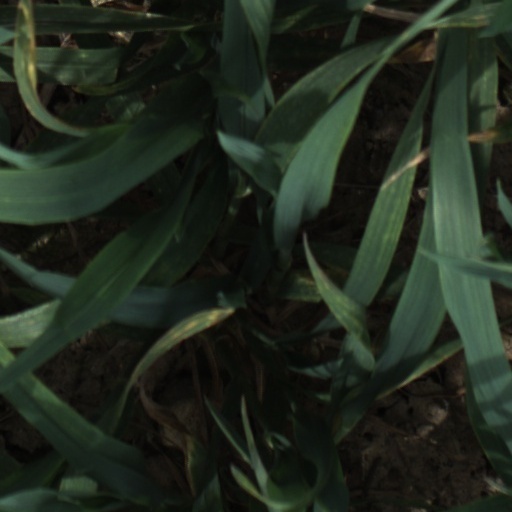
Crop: wheat